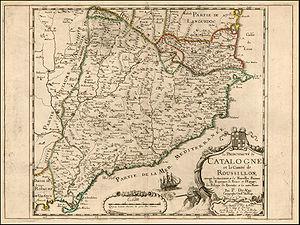
Principauté de Catalogne et Comté de Roussillon, avec les nouvelles bornes entre la France et l'Espagne. Carte de Pierre du Val, Paris, 1677.
Le Lieutenant Général de Catalogne ou vice-roi de Catalogne était le représentant du roi dans la principauté de Catalogne.